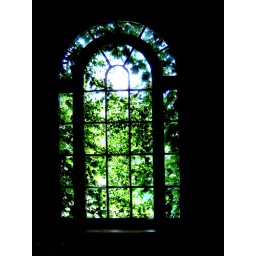
the leave almost cover the window from the sun room at wave hill park in new york